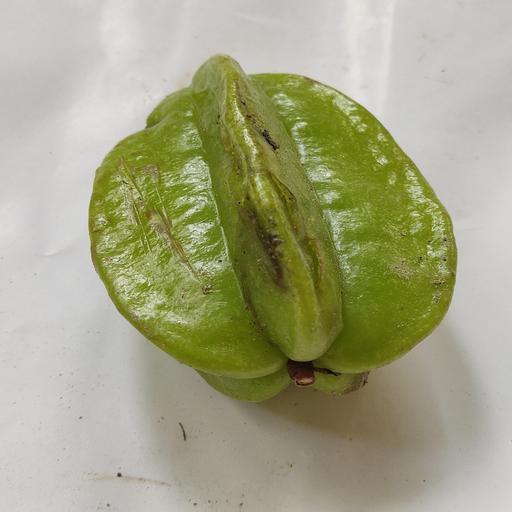
Crop type: Carambola